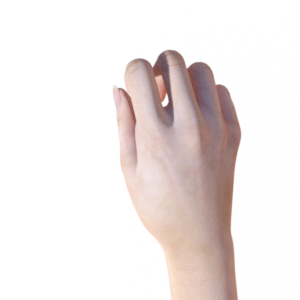
Label: rock